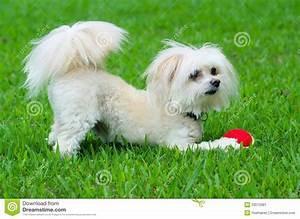
dog